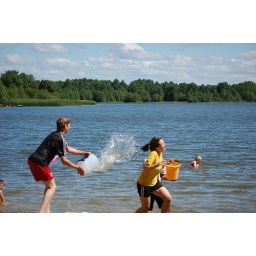
Inspired by Vance's efforts, a camper unleashes a bucket of rather chilly lake water on Katelyn.